Alexander Andries Maramis

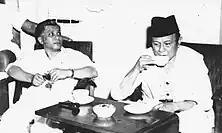
Maramis (left) with Ratulangi (right), at a conference, enjoying coffee

Alexander Andries Maramis was born in Manado on 20 June 1897 to Andries Alexander Maramis and Charlotte Ticoalu. Maramis' aunt was Maria Walanda Maramis, an Indonesian National Hero who sought to advance the circumstances of women in Indonesia at the beginning of the 20th century. Maramis attended the "Europeesche Lagere School" (ELS), the Dutch language elementary school in Manado. He then attended the "Hogere burgerschool" (HBS), the Dutch secondary school, in Batavia (now Jakarta), where he met and became friends with Arnold Mononutu (also from Minahasa) and Achmad Subardjo.